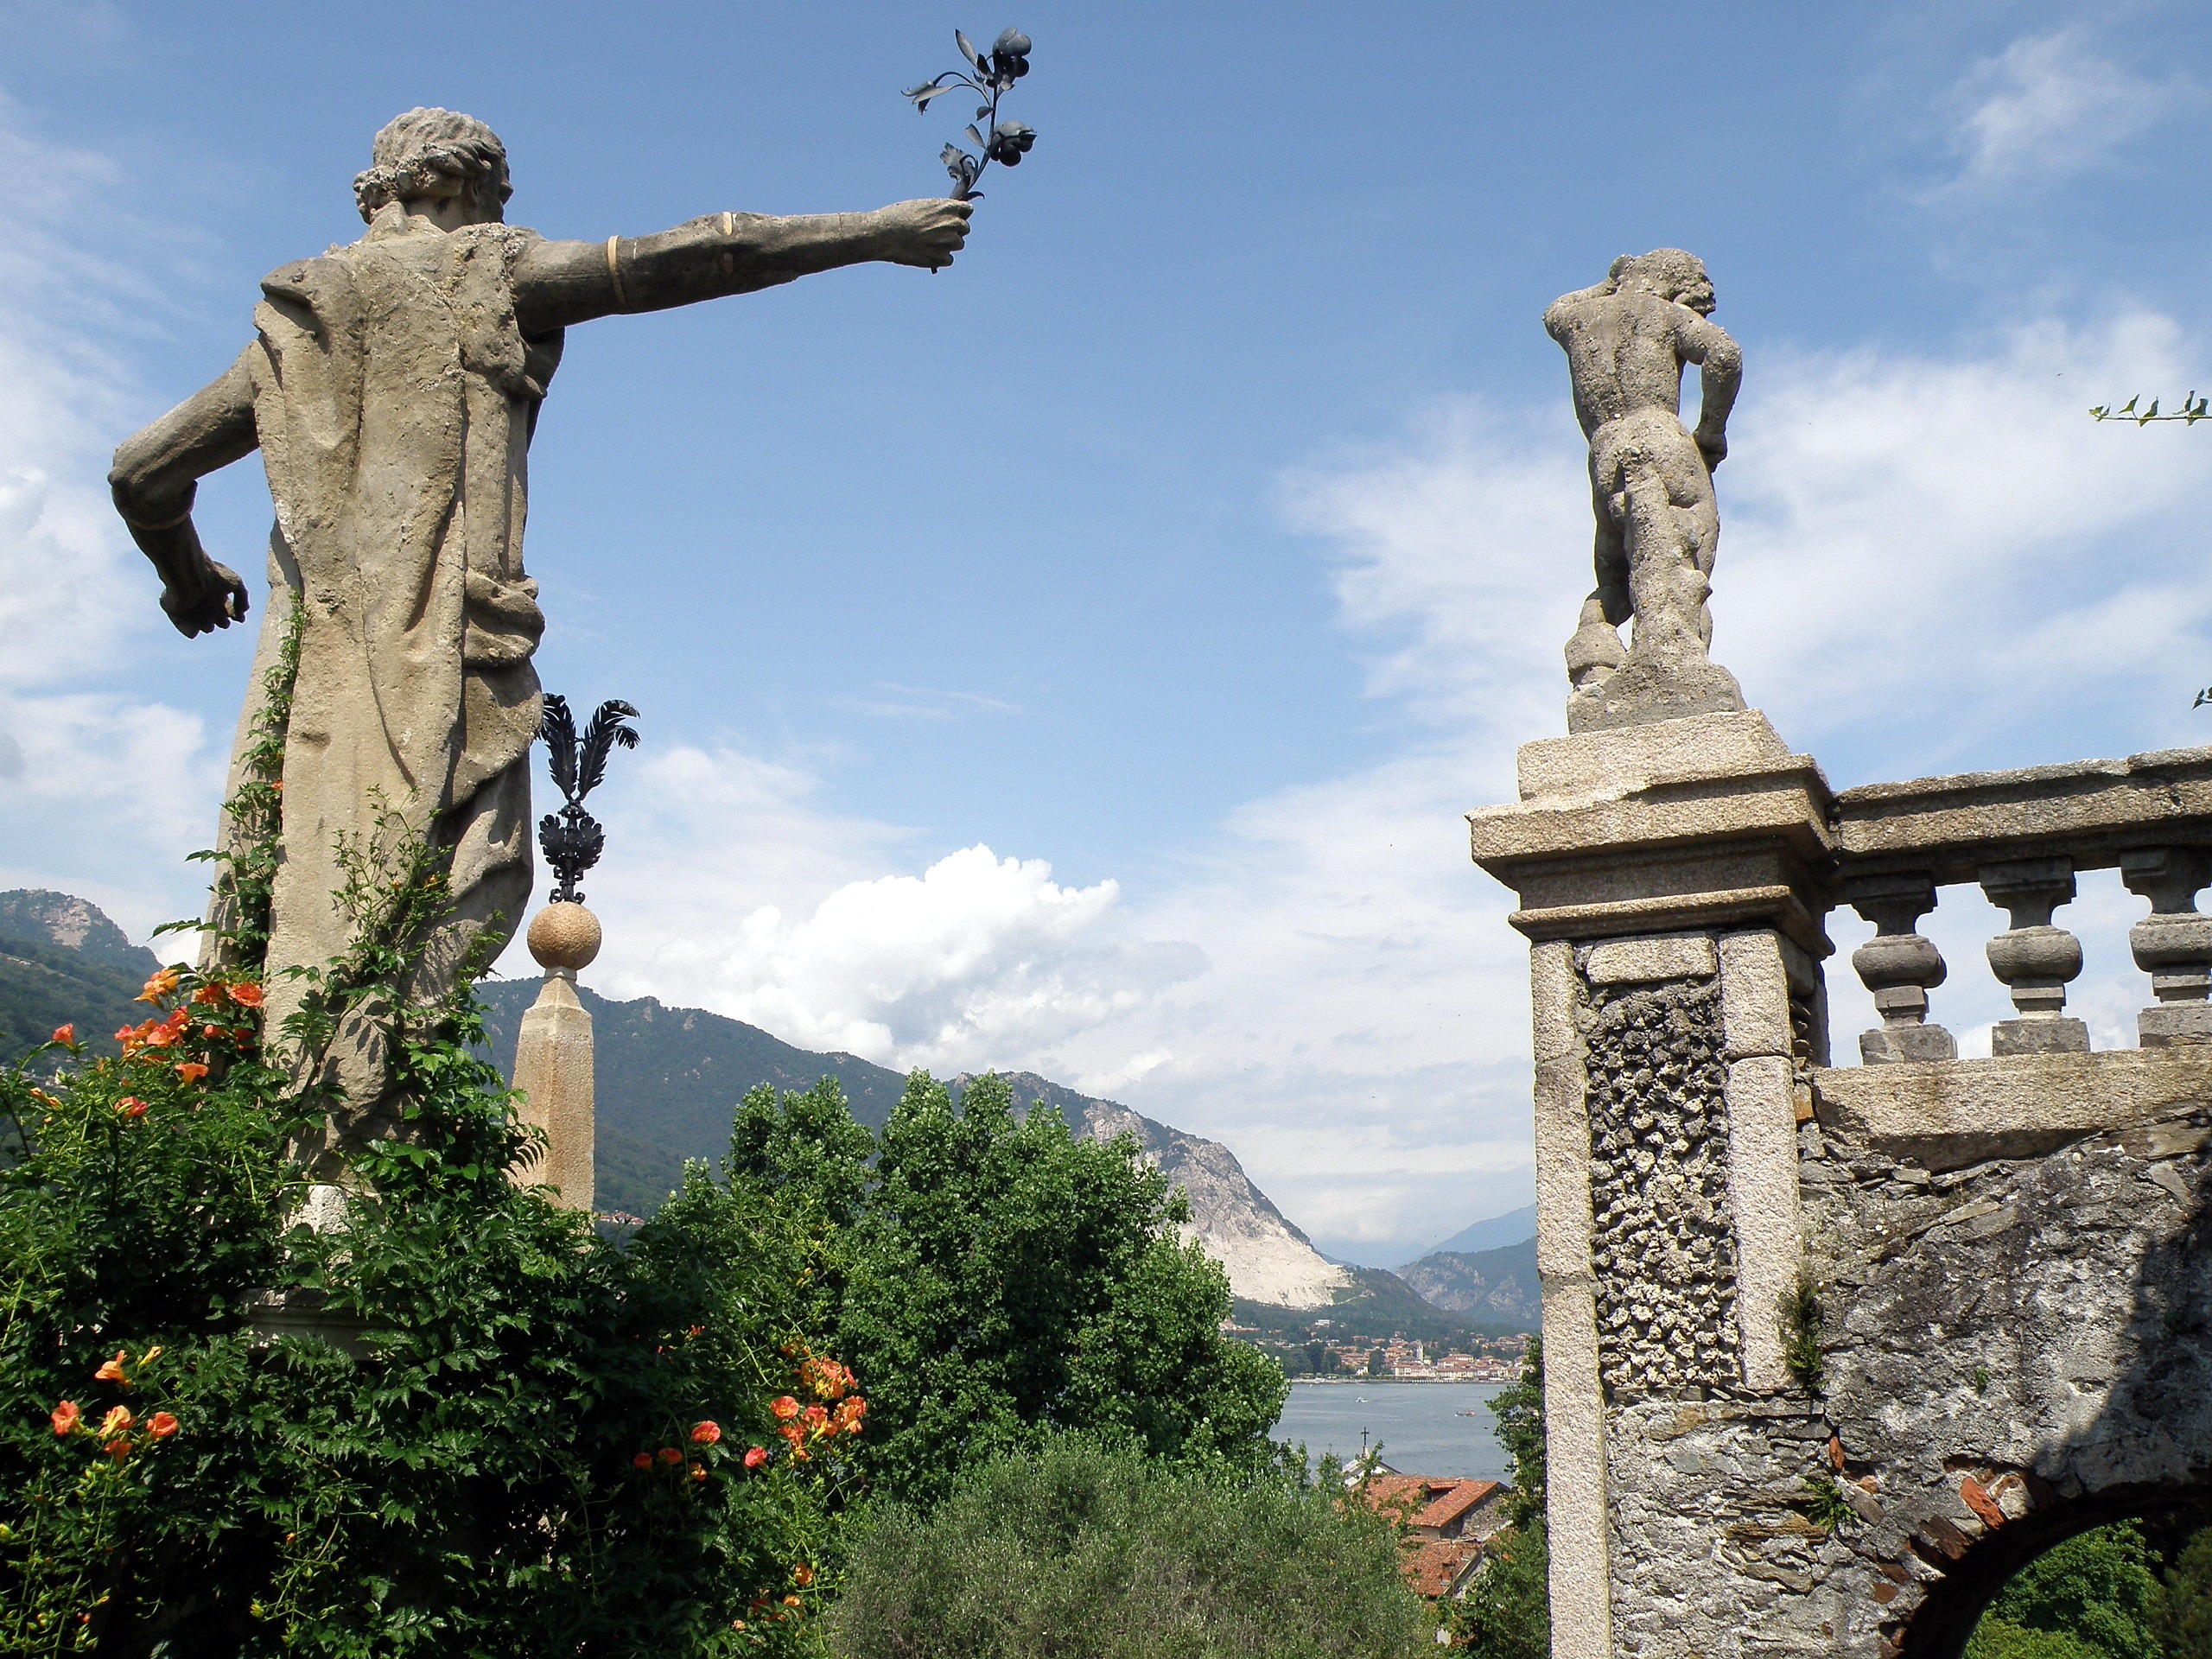
nature, sky, monument, summer, vacation, travel, statue, arch, spring, landmark, italy, tourism, trees, sculpture, outside, art, clouds, temple, ruins, statues, sculptures, monuments, tours, ancient history